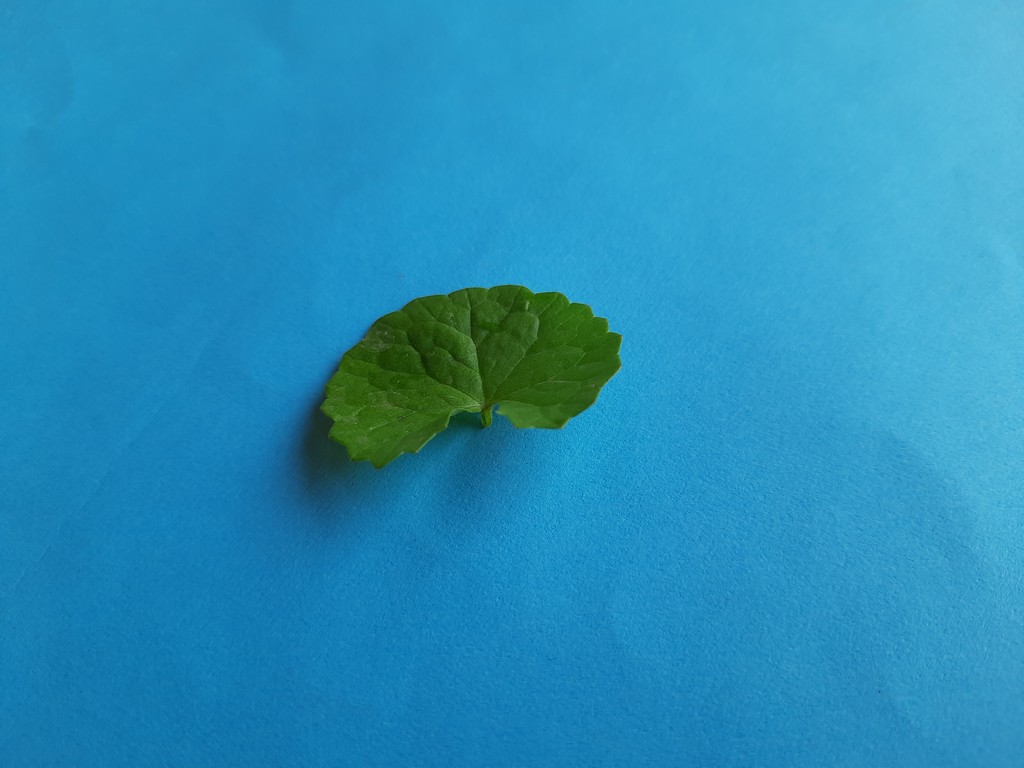
Label: Healthy